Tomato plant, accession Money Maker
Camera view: horizontal (90 deg, fisheye); turntable rotation: 150 degrees
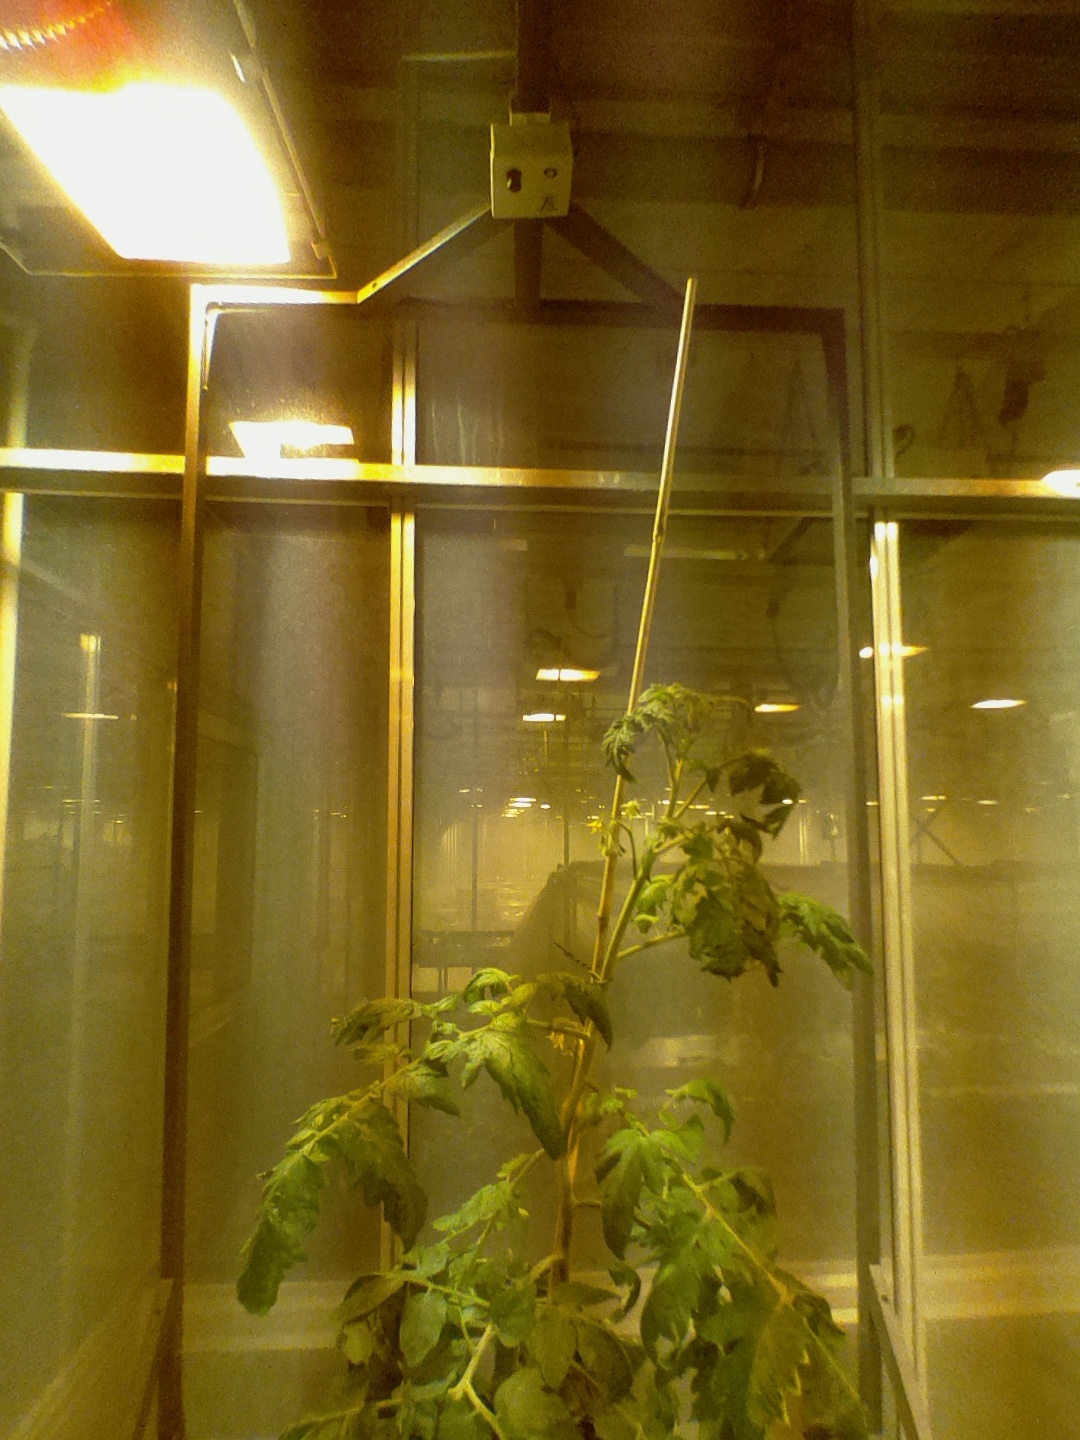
BBCH growth stage 66: Full flowering, 60%-70% of flowers open, more petals falling